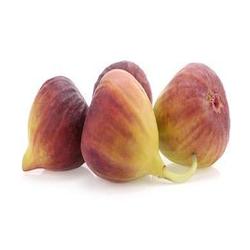
Label: Fig